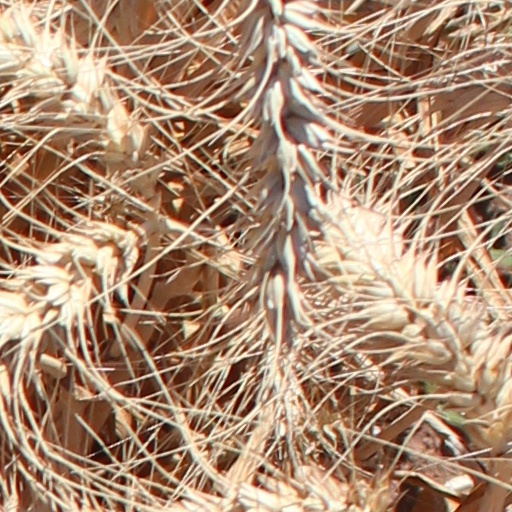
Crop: wheat